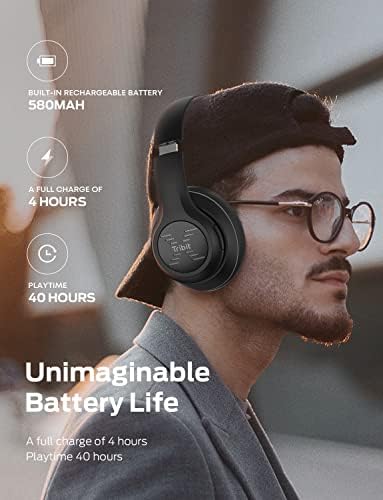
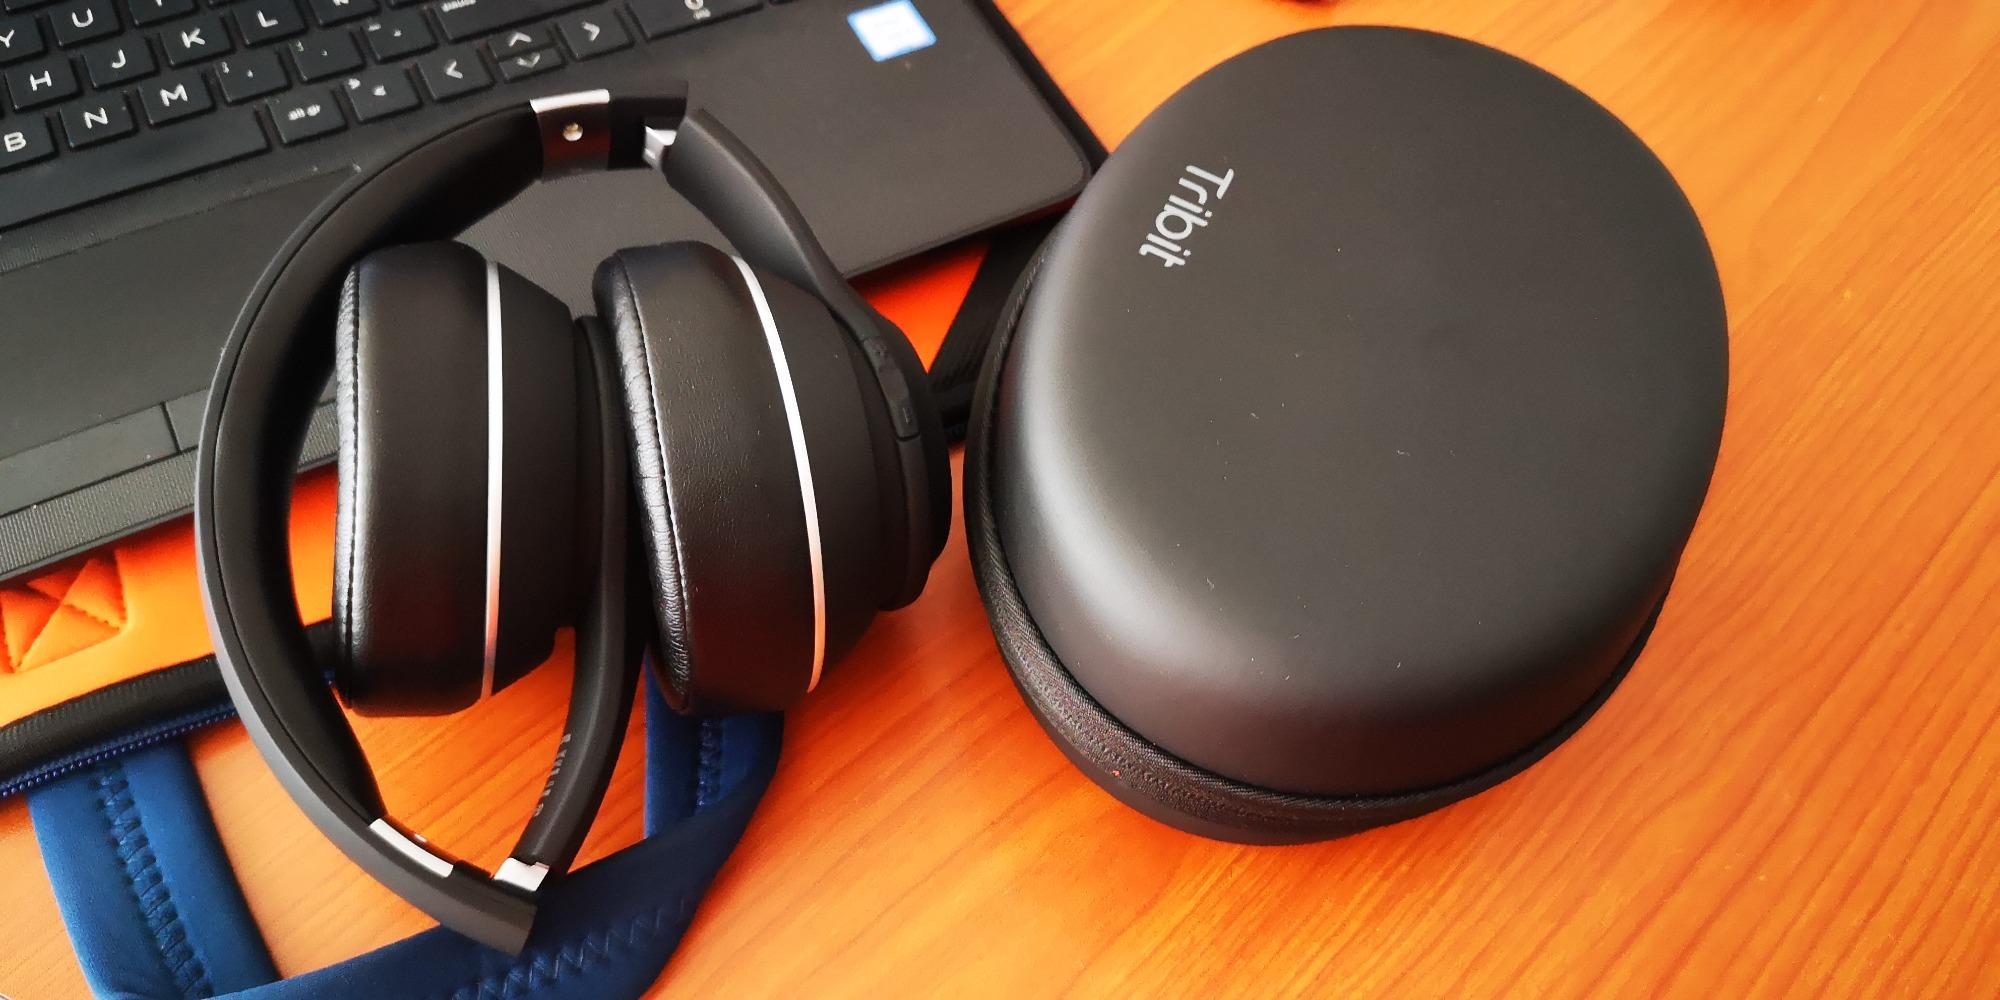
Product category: headphones
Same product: yes